University of Silesia in Katowice

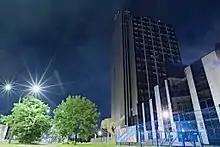
Campus in Sosnowiec

The university is in the center of a highly urbanized and ethnically complex region, the Metropolis GZM. Heavy industry is a significant influence, and ecological challenges are formidable. The university tries to maintain close links with local industries and Silesian traditions.